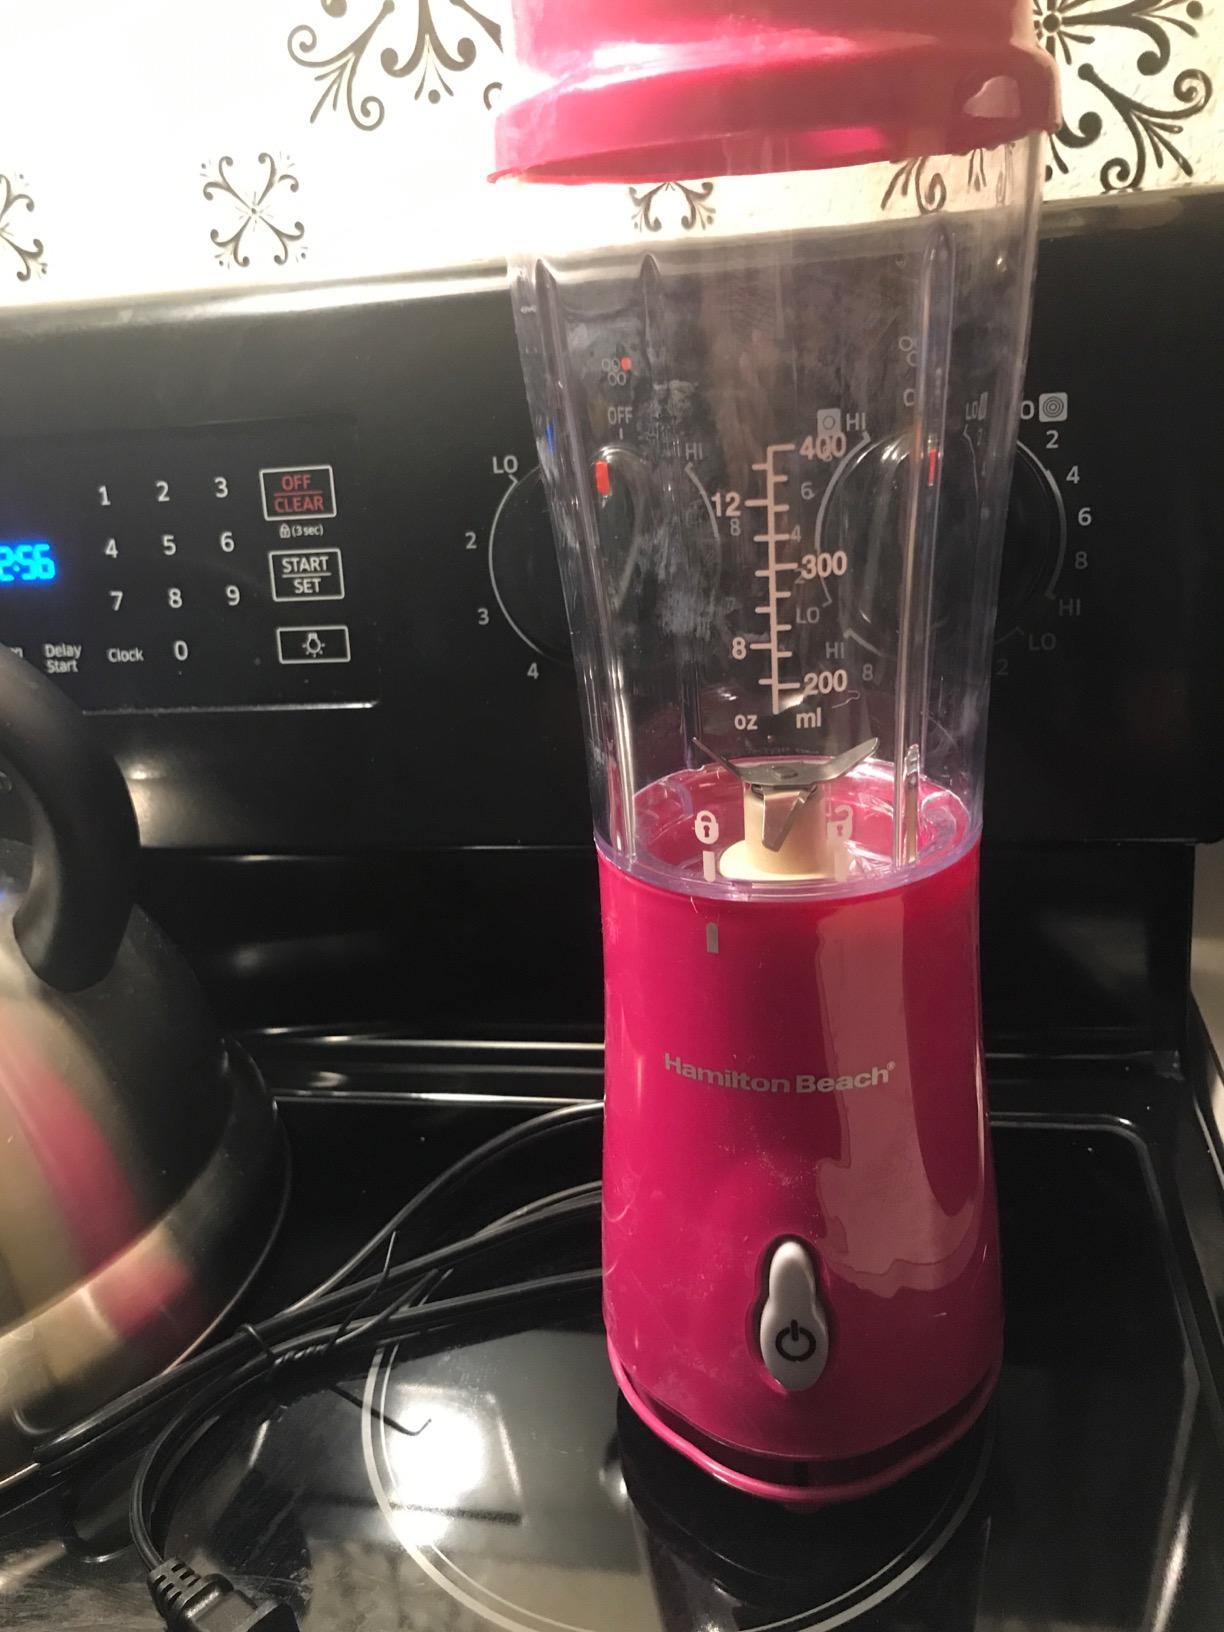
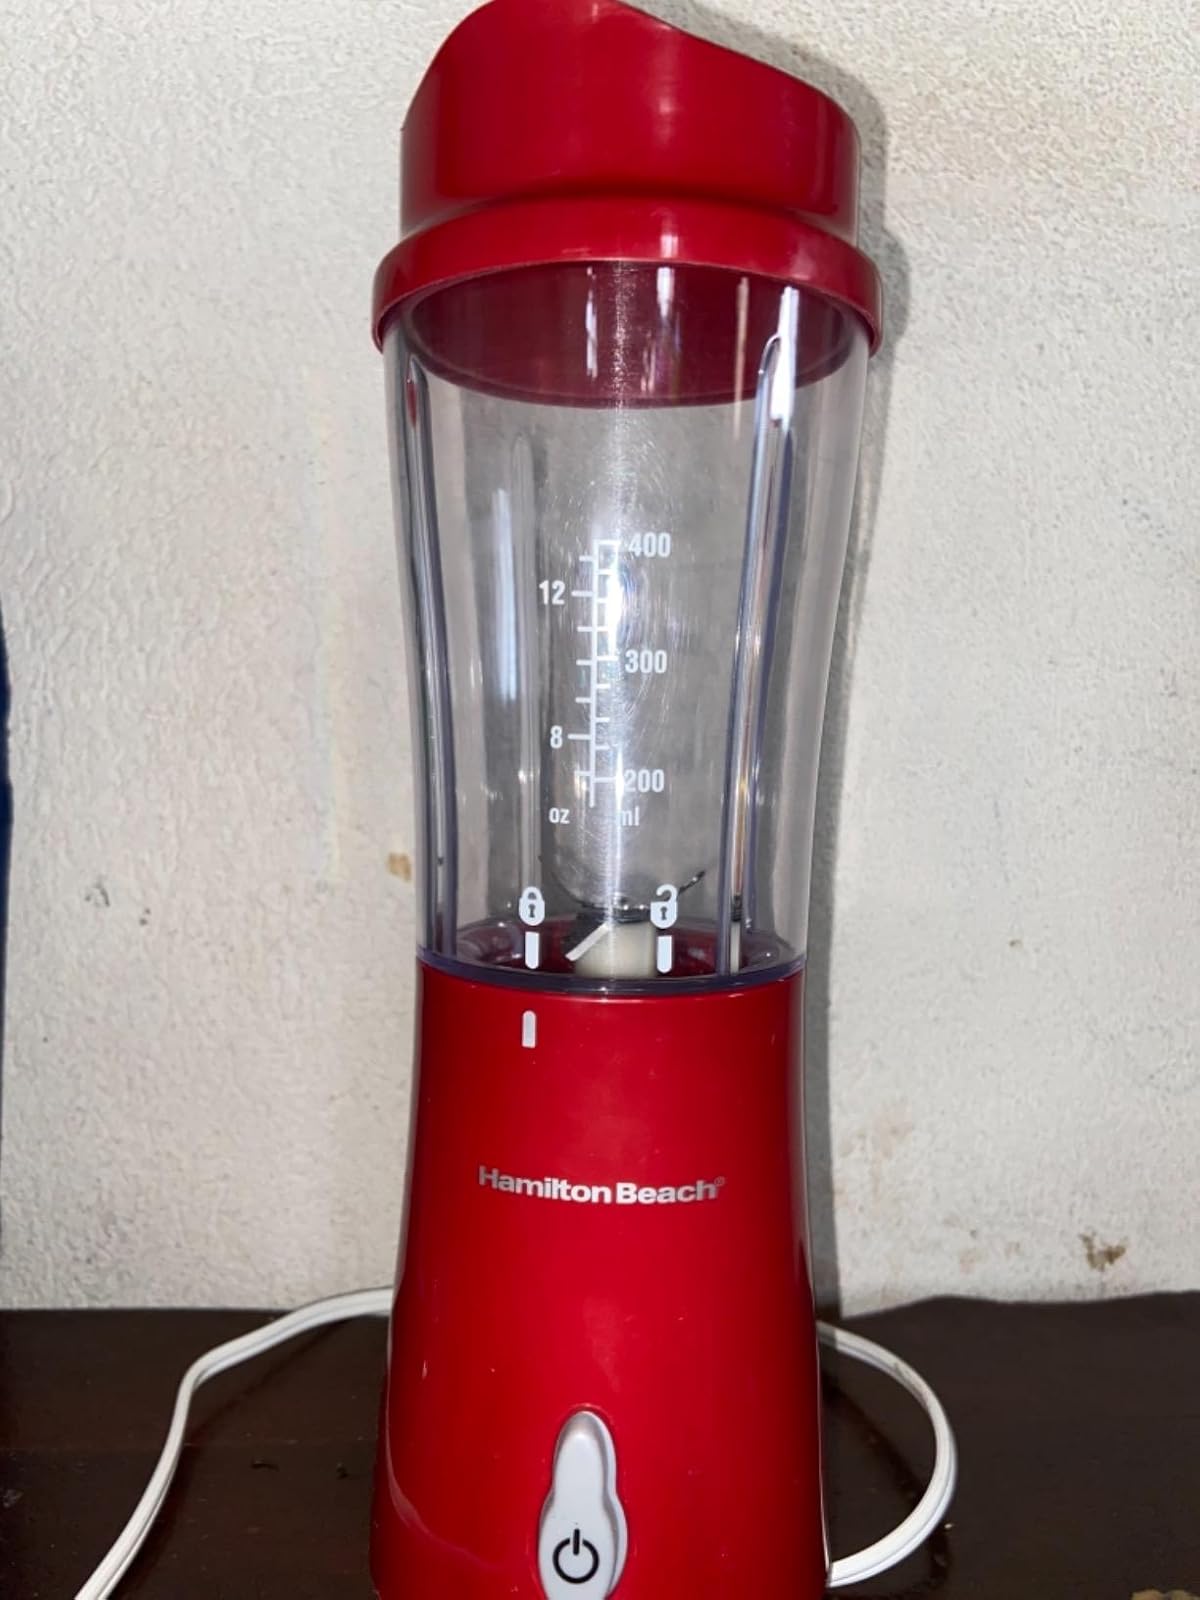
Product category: items_blender
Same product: no